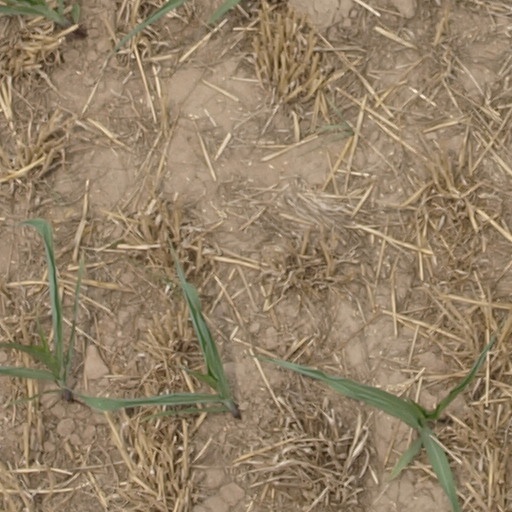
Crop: maize; corn